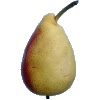
Label: Pear 2